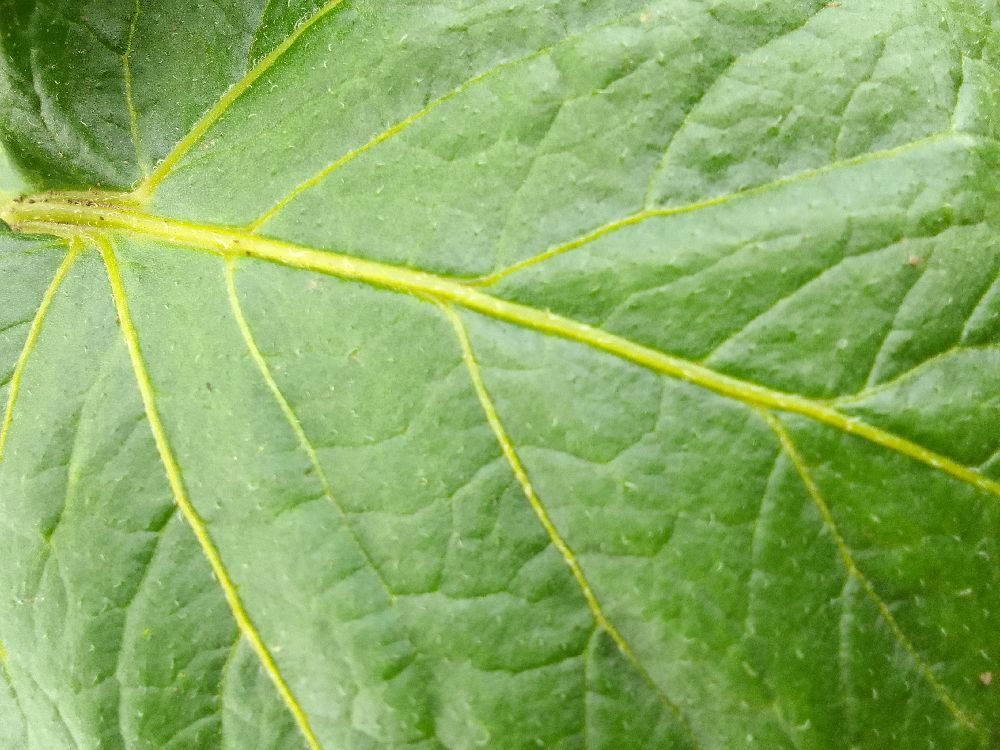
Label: Healthy